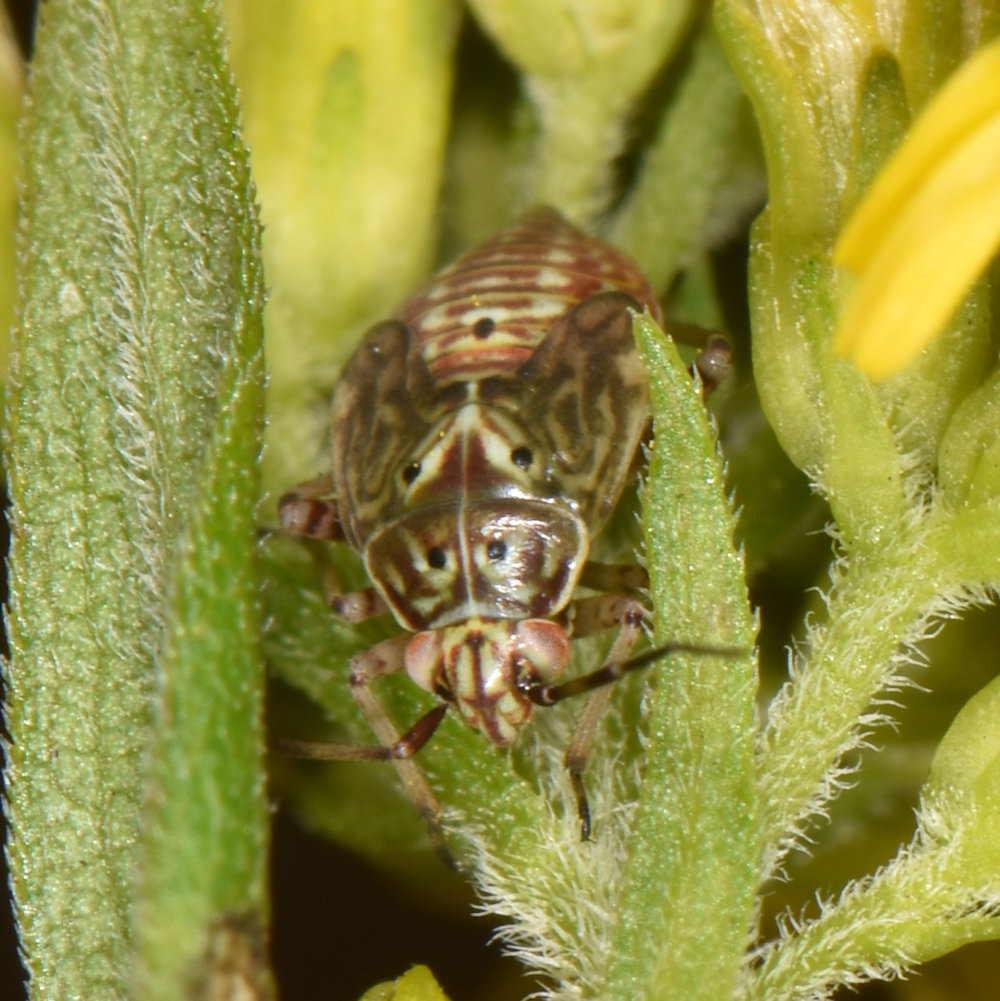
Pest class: lygus_bug